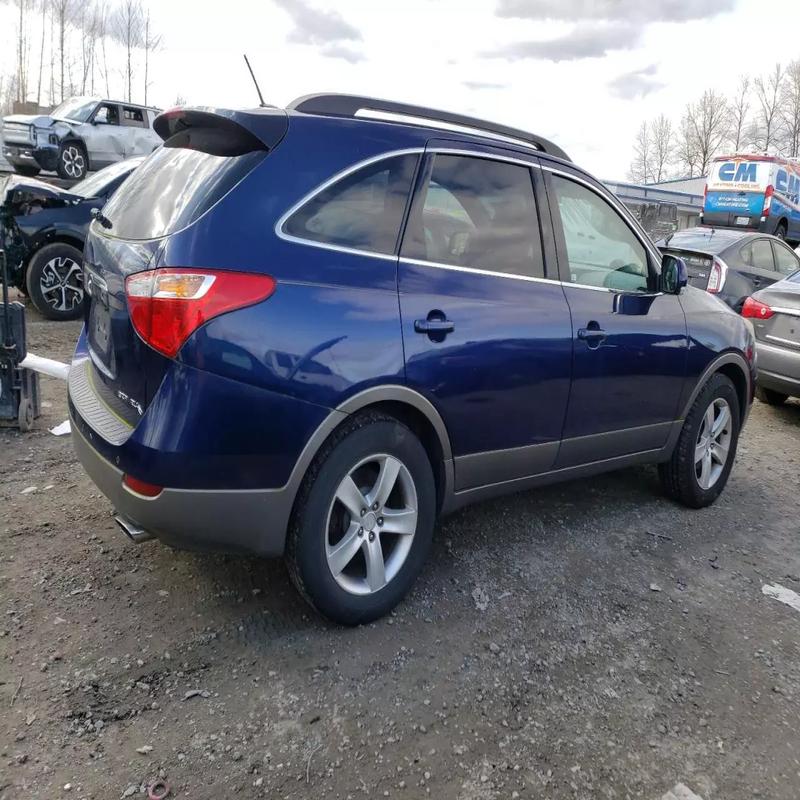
Aucun dommage détecté.
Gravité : aucun